Premiership of Rishi Sunak

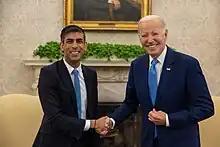
Sunak meets with U.S. president Joe Biden at the White House, 8 June 2023

Plans to merge the educational qualifications of A-levels with T Levels into a proposed Advanced British Standard qualification were put forward in his speech, which Downing Street Press Secretary Lucy Noakes said would likely not materialise for "about ten years."